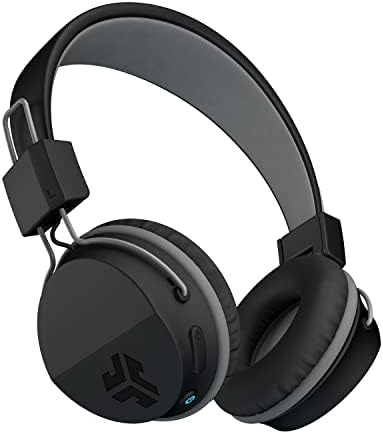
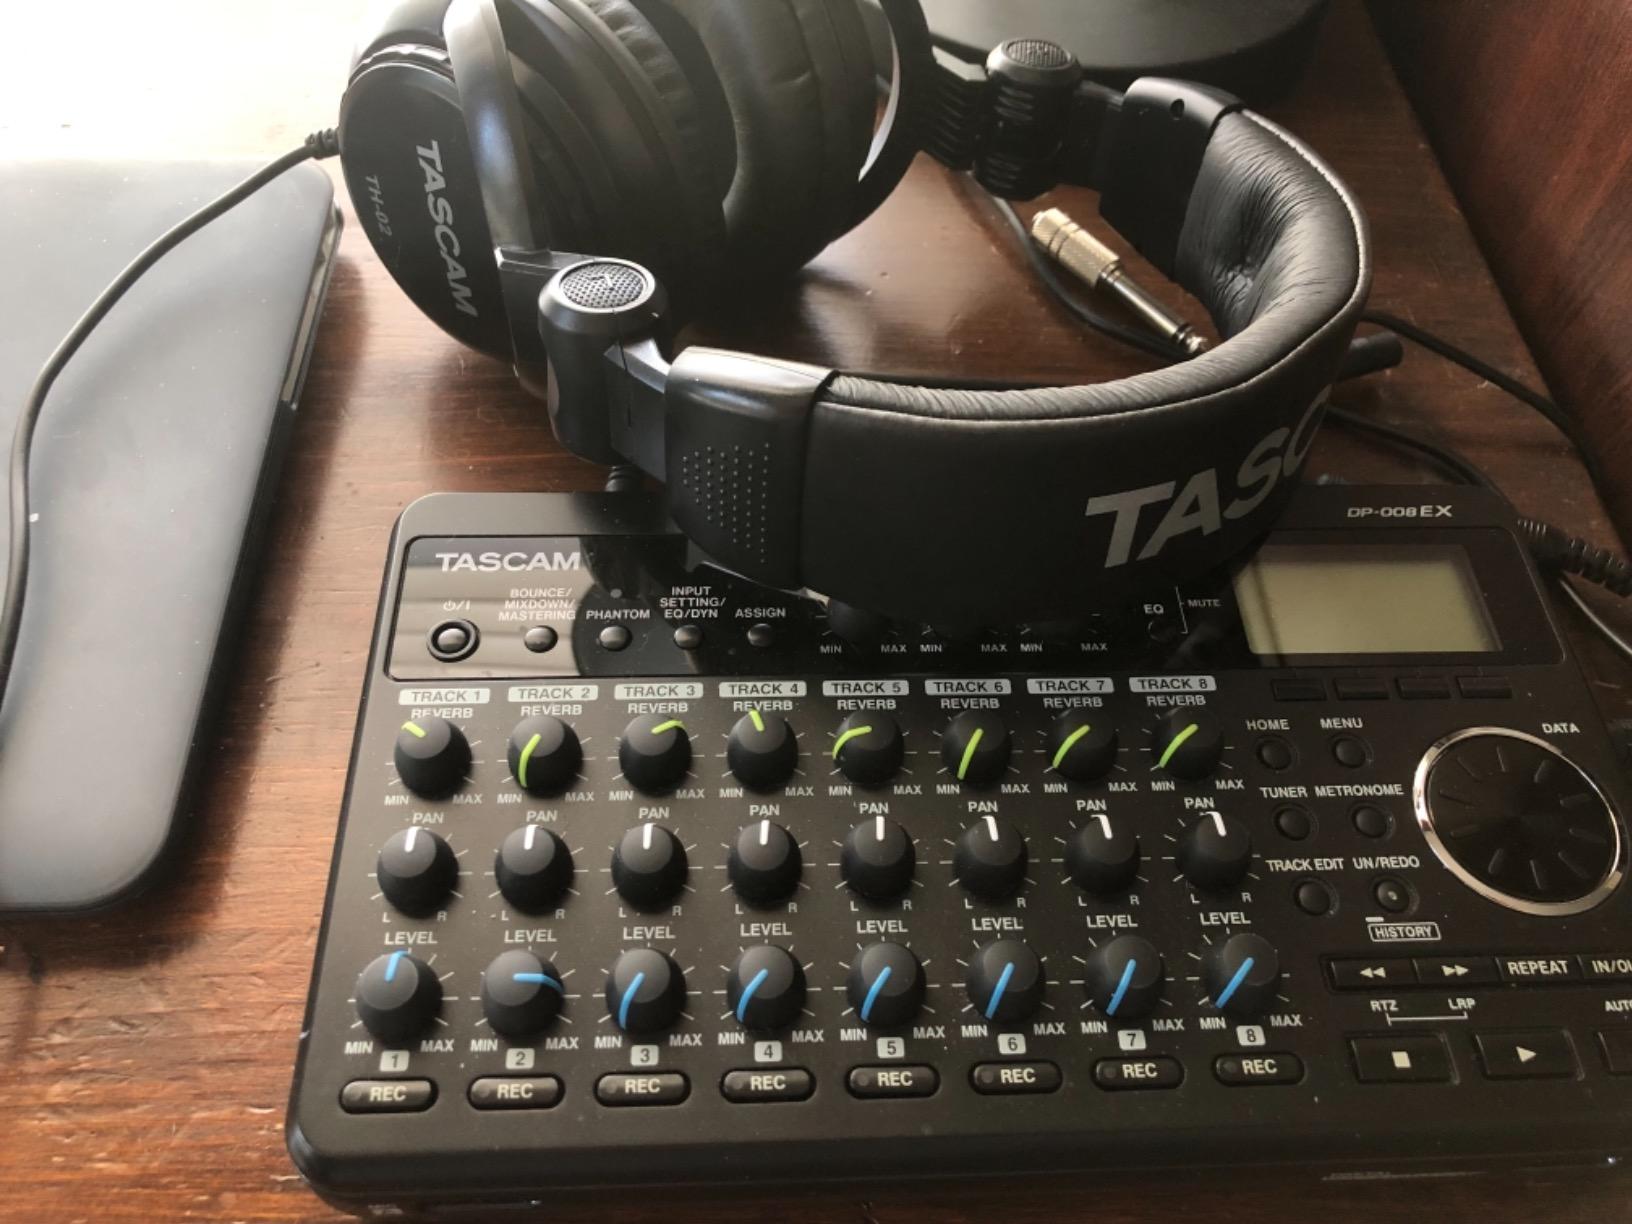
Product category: headphones
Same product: no